Battle of al-Qadisiyyah

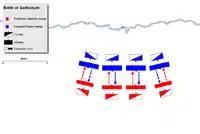
Rustam ordered a general attack on the Muslim front

On this day, Qa’qa is said to have killed the Persian general Bahman, who had earlier commanded the Sasanian army at the Battle of Bridge.